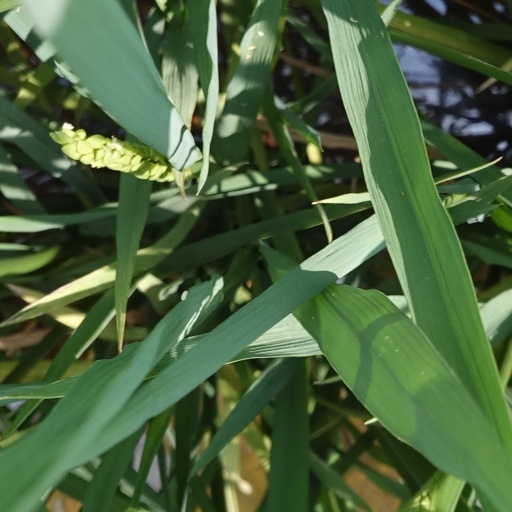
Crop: rice